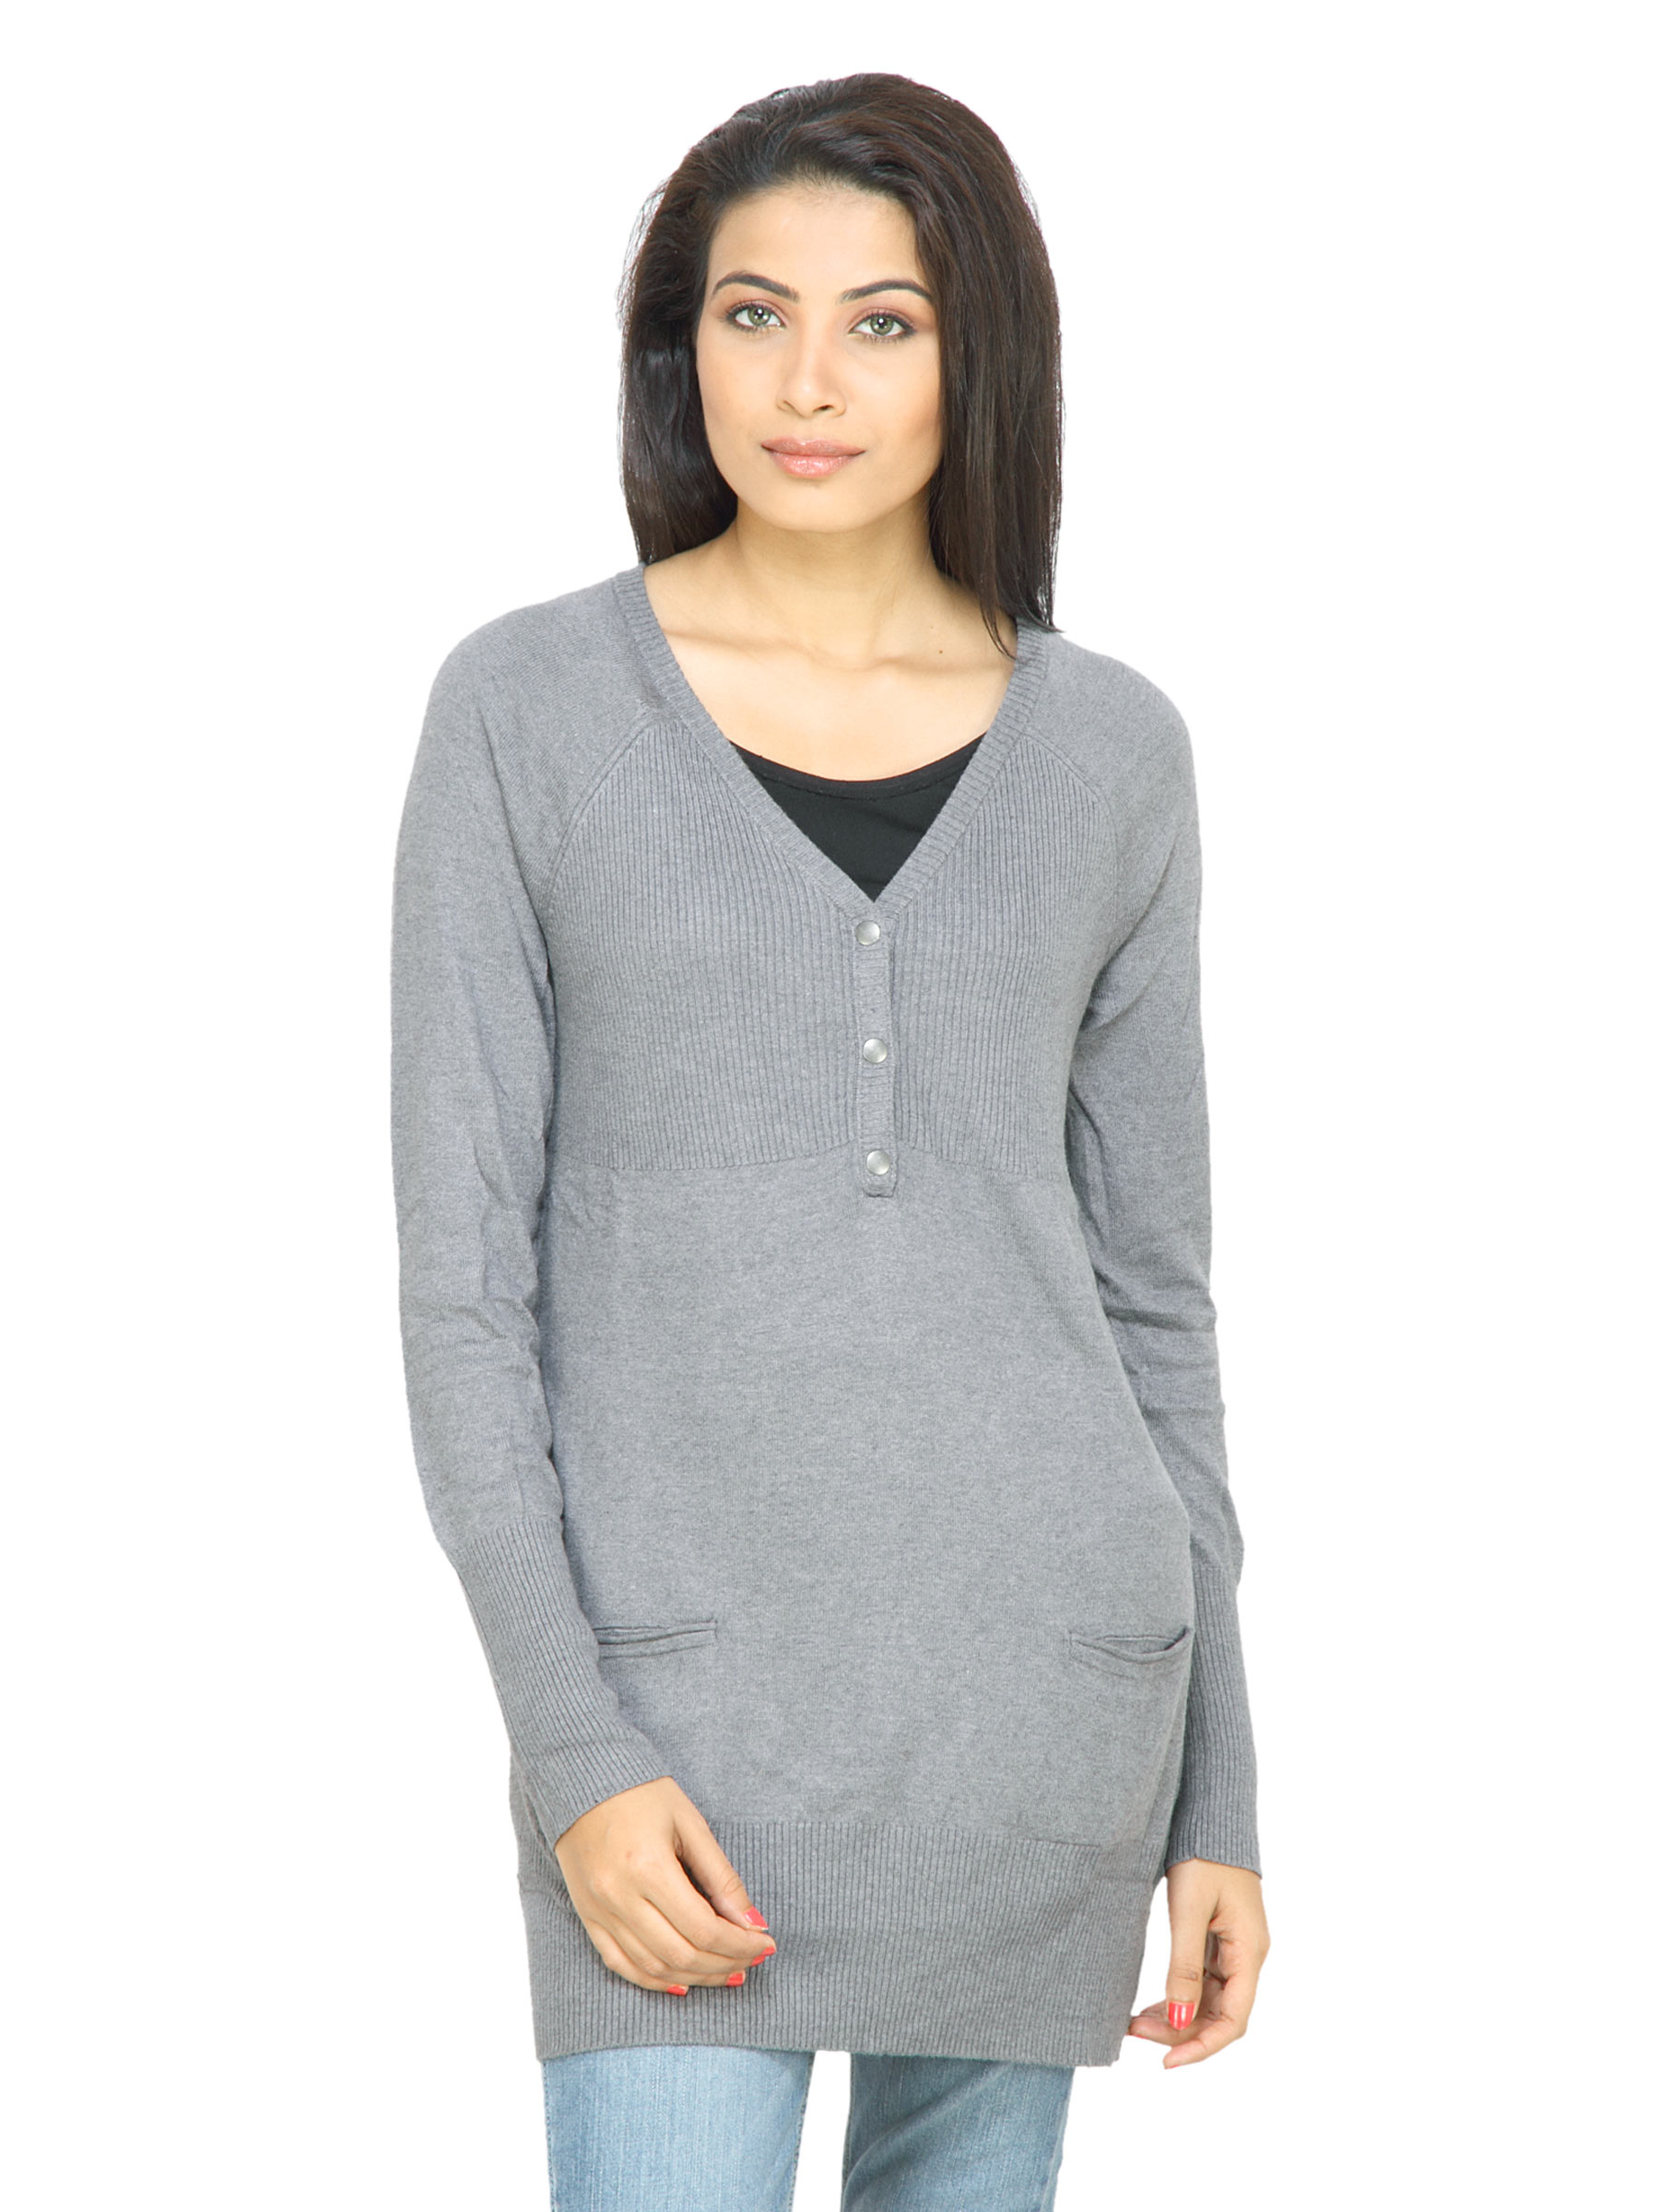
s.Oliver Women Solid Grey Sweater
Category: Apparel / Topwear / Sweaters
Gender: Women
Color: Grey
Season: Fall 2011
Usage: Casual